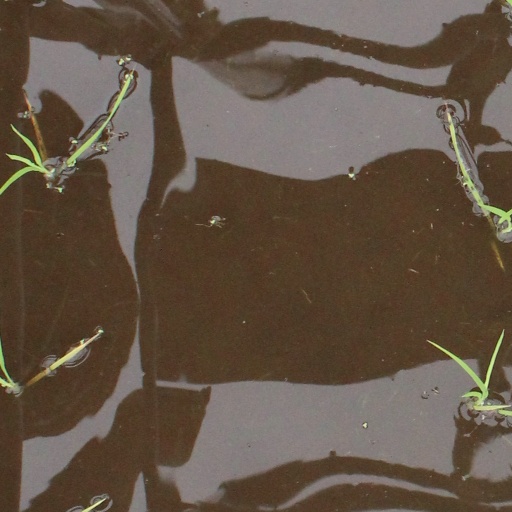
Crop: rice